Southern cassowary

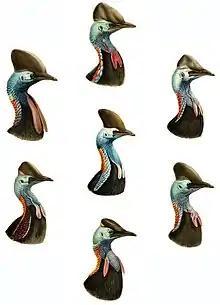
Phenotypic diversity of the head

The southern cassowary has stiff, bristly black plumage, a blue face and a long neck, red on the cape and two red wattles measuring around in length hanging down around its throat. A horn-like brown casque, measuring high, sits atop the head. The bill can range from . The plumage is sexually monomorphic, but the female is dominant and larger with a longer casque, larger bill and brighter-coloured bare parts. The juveniles have brown longitudinal striped plumage.